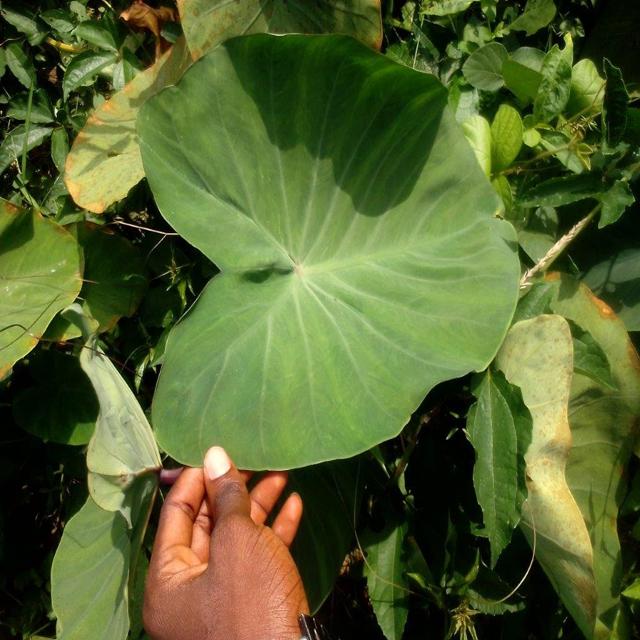
Label: Healthy